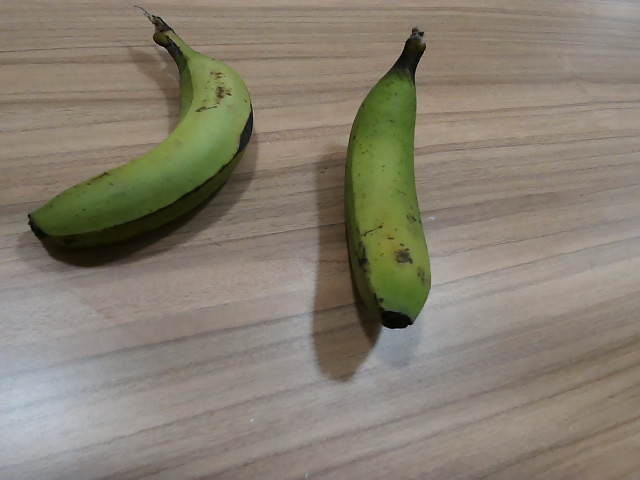
Label: Raw_Banana